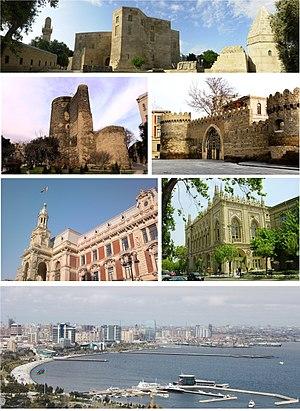
Bakou est la capitale de l'Azerbaïdjan. Elle se trouve dans l'est du pays, sur la rive sud de la péninsule d'Abşeron, au bord de la mer Caspienne. Son histoire débute au Iᵉʳ millénaire avant Jésus-Christ, mais les traces écrites les plus anciennes ne datent que du Vᵉ siècle.